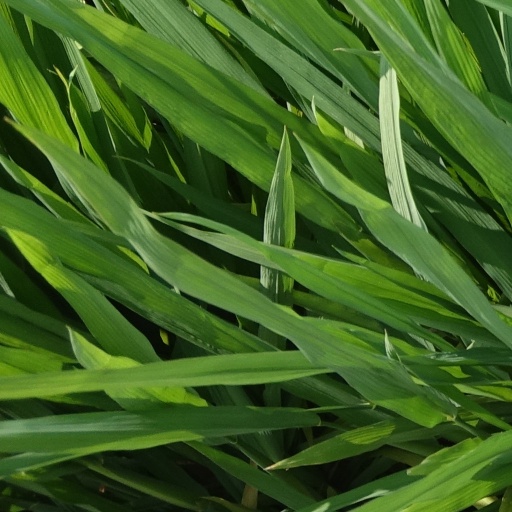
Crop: rice